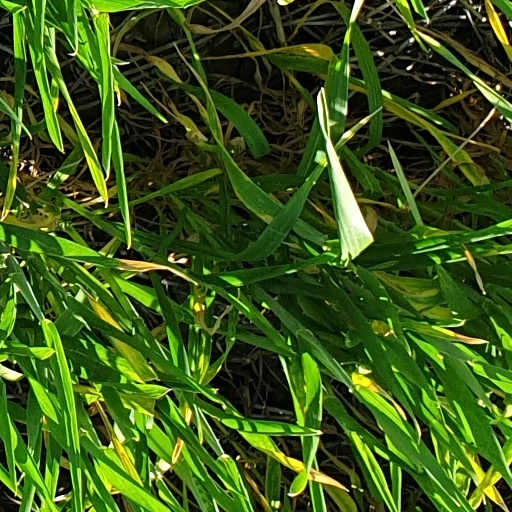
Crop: wheat